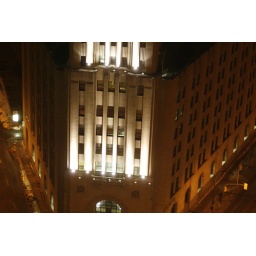
the federal building near portage and main, from the 27th floor of the commodity exchange tower